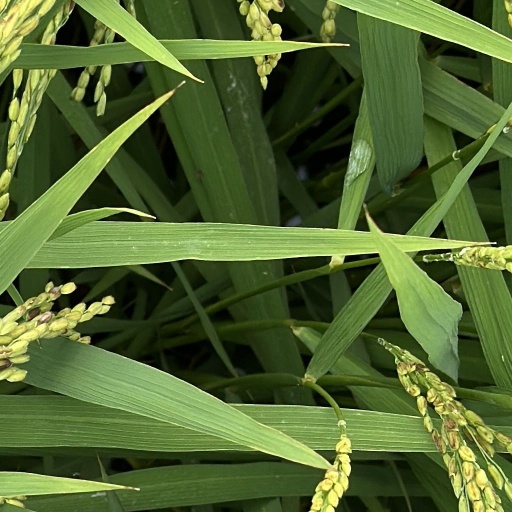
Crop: rice